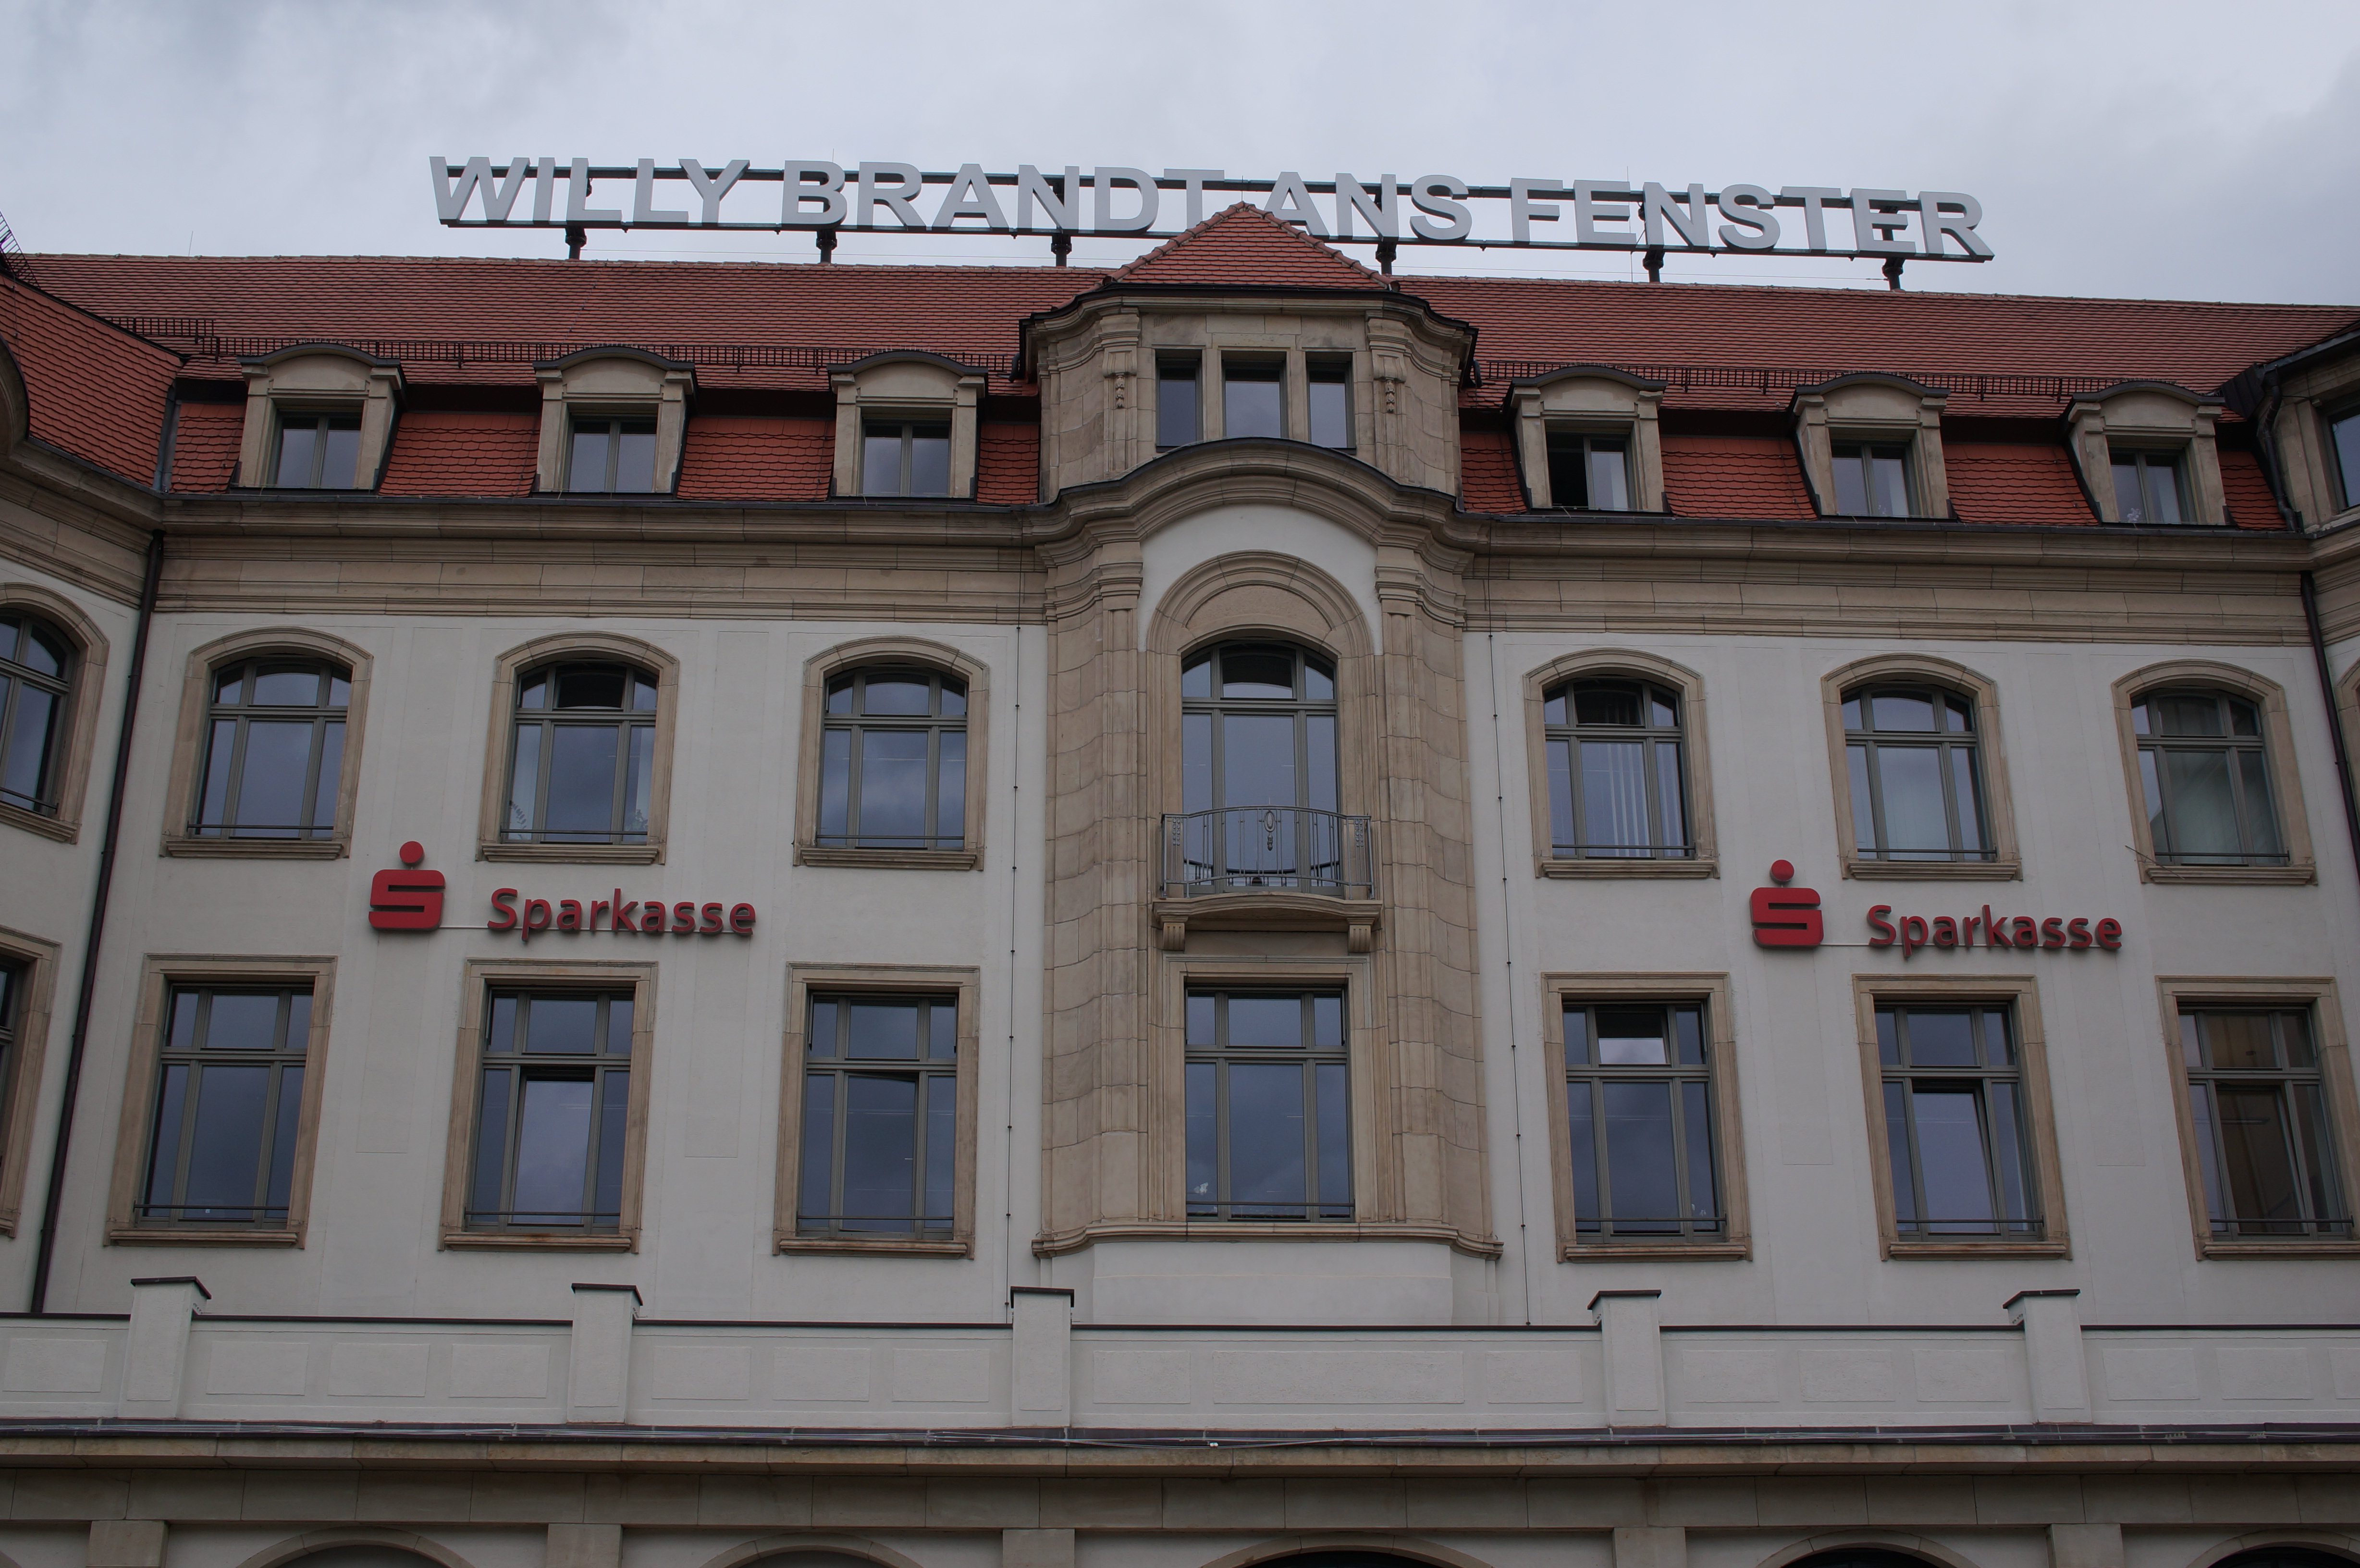
architecture, house, window, building, palace, downtown, facade, 2015, germany, deutschland, sony, sigma, nex, nex6, lenstagged, steffenzahn, 30mm, sigma30mm28exdn, sigma30mmf28, sigma30mmf28dn, sigma30mm, thuringia, erfurt, neighbourhood